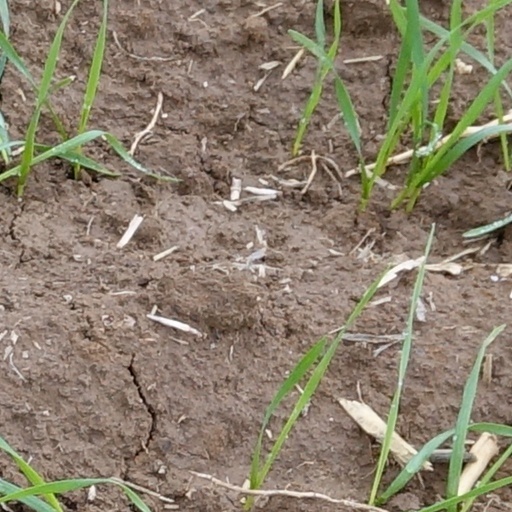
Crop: wheat